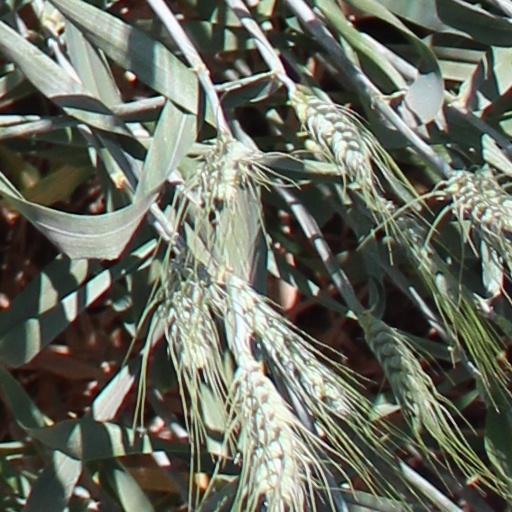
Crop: wheat